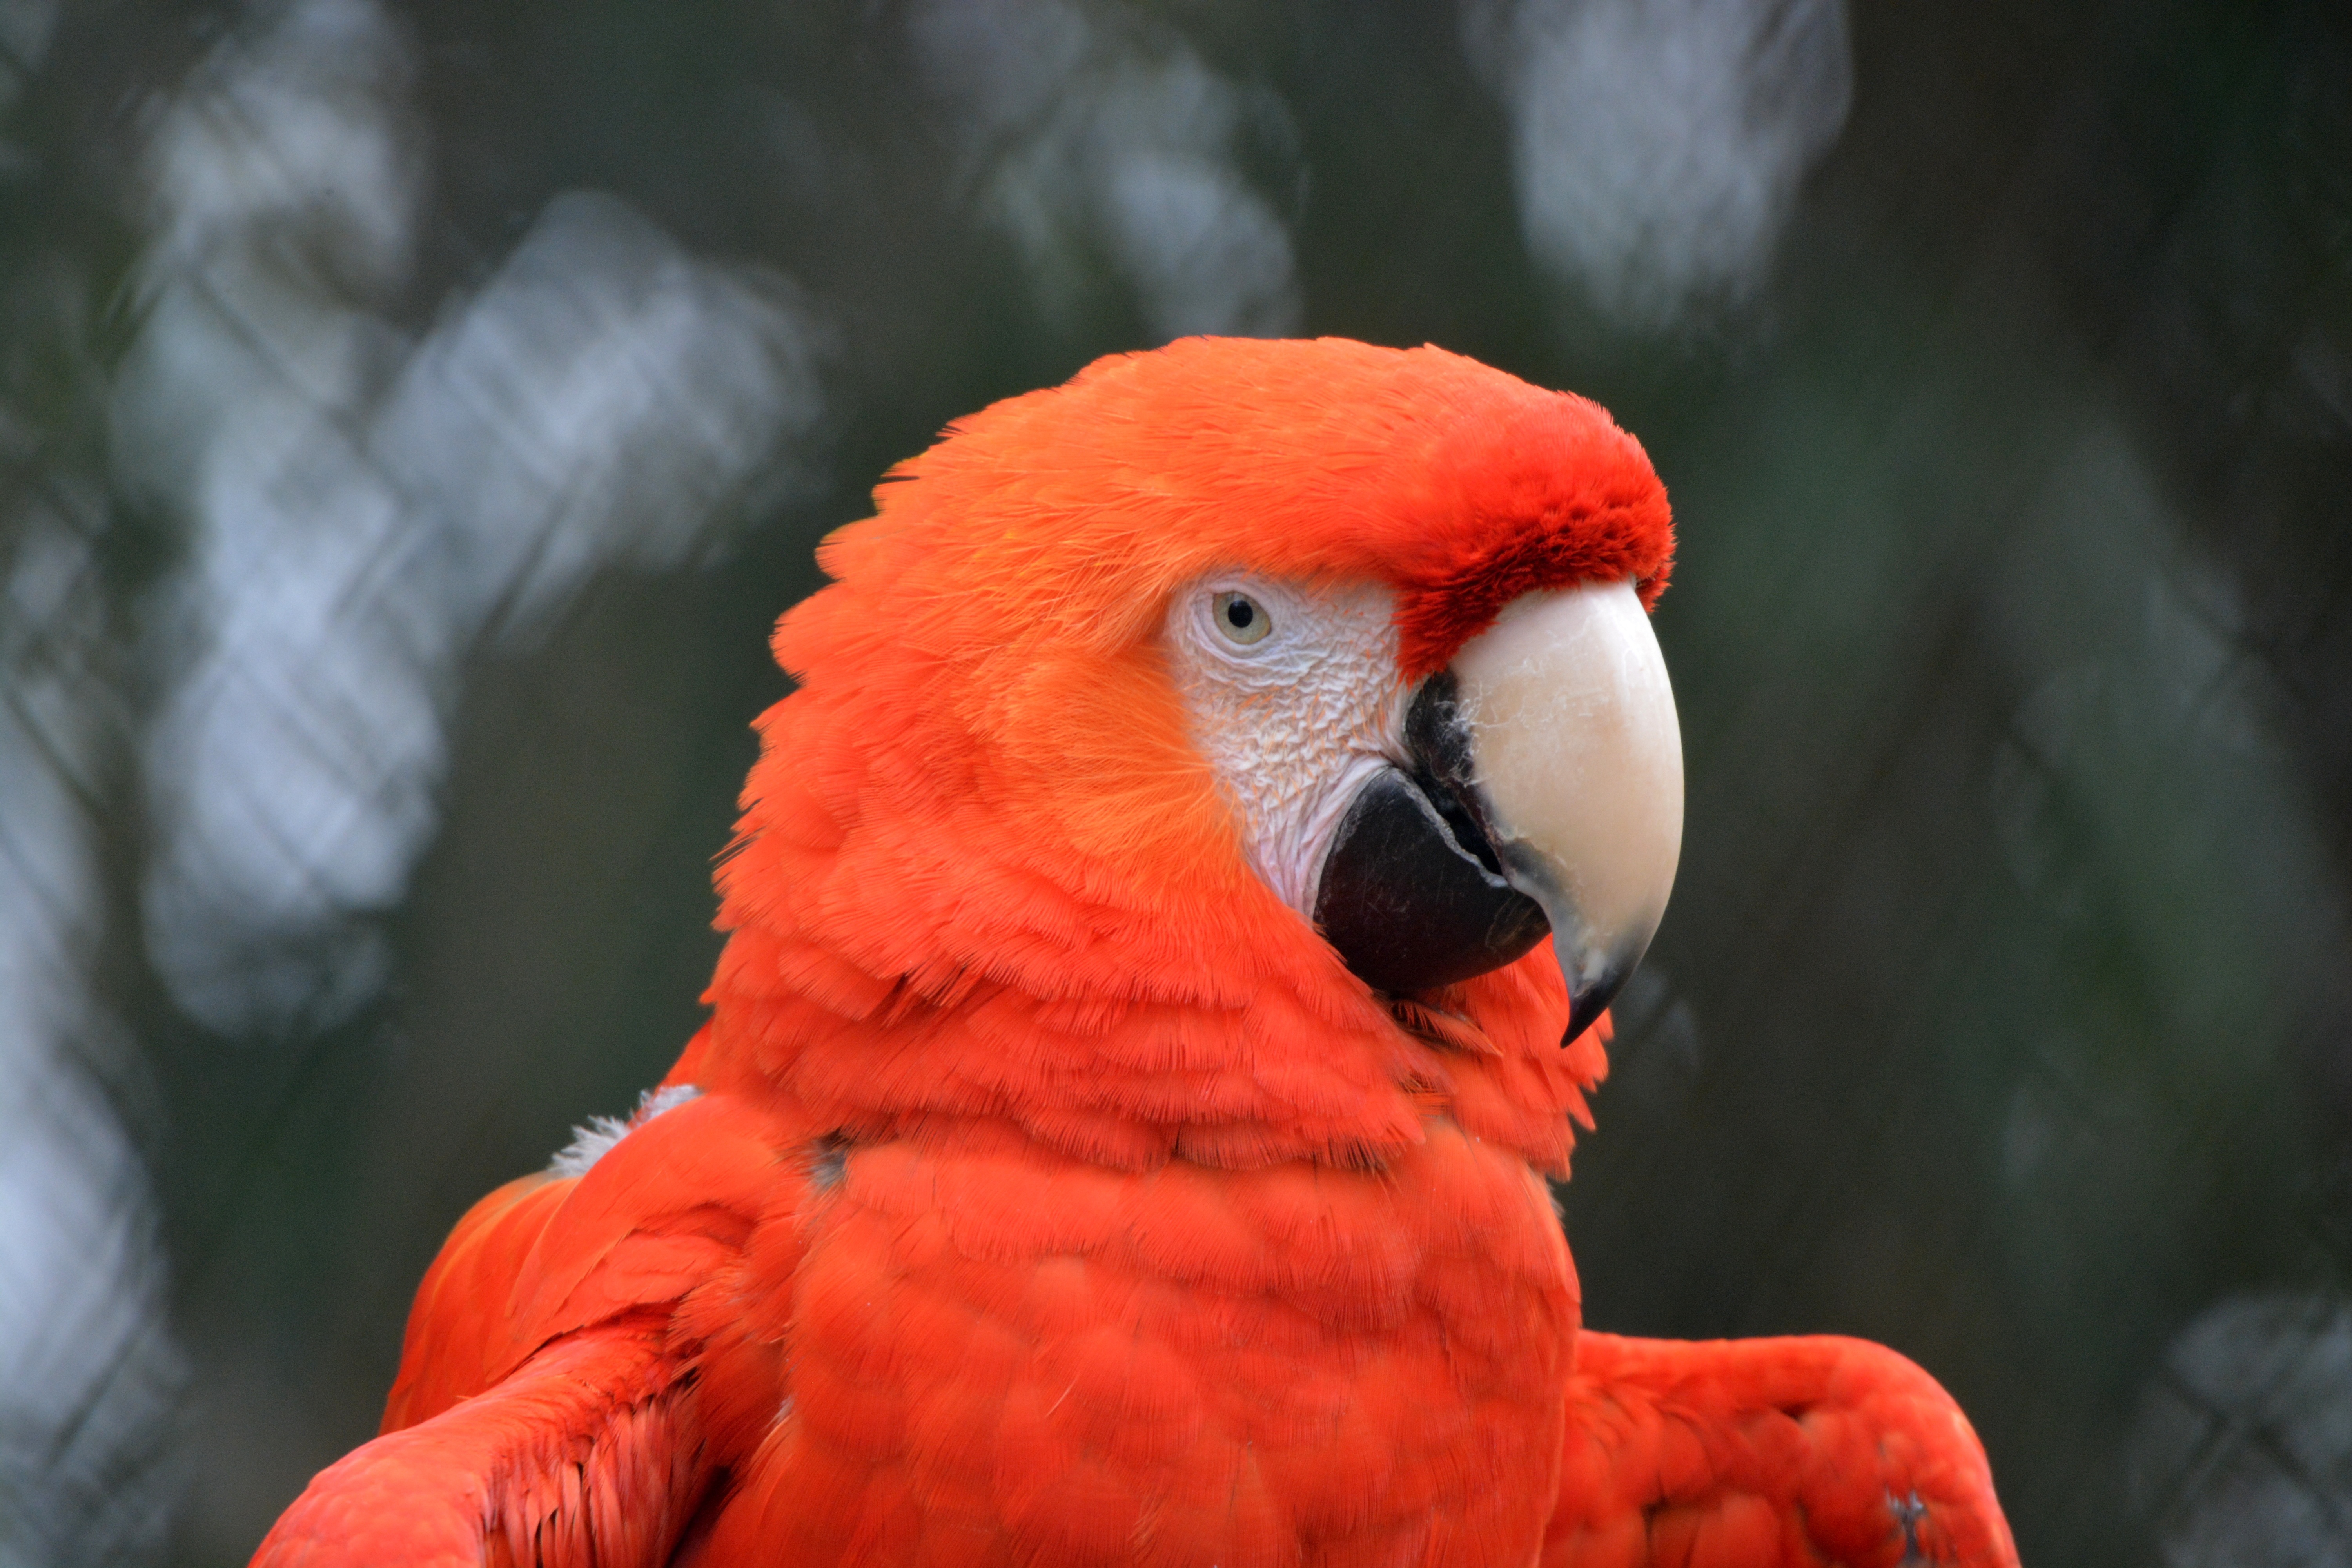
bird, animal, red, beak, pink, fauna, lorikeet, macaw, vertebrate, parrot, babu